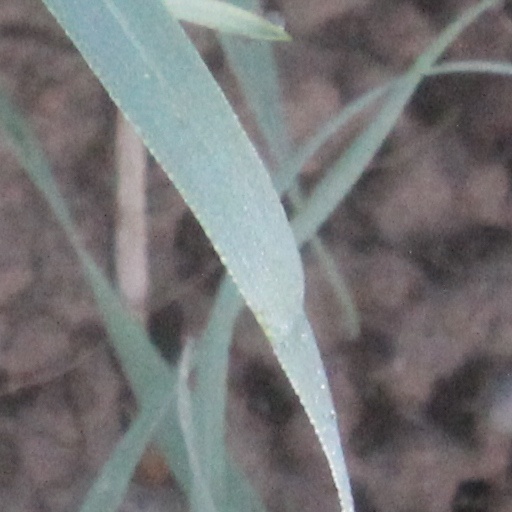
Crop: wheat